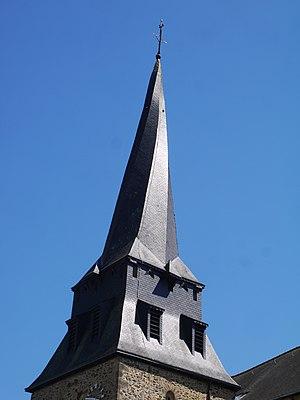
Le clocher tors.
Meslay-du-Maine est une commune française, située dans le département de la Mayenne en région Pays de la Loire, peuplée de 2 875 habitants.
L'église Saint-Pierre est une église catholique située à Meslay-du-Maine, dans le département français de la Mayenne.